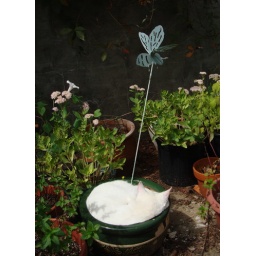
cat in pot